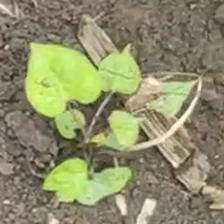
Weed species: Obscure_morning _glory(Ipomoea obscura)